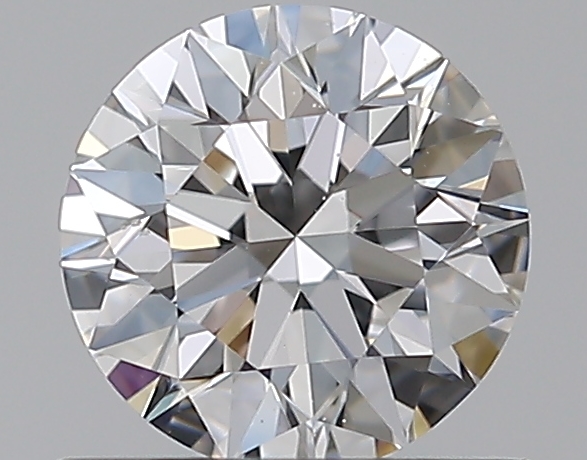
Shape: round
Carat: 0.56
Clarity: VS2
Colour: E
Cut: EX
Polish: EX
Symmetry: EX
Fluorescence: M
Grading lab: GIA
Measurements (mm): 5.22 x 5.26 x 3.29